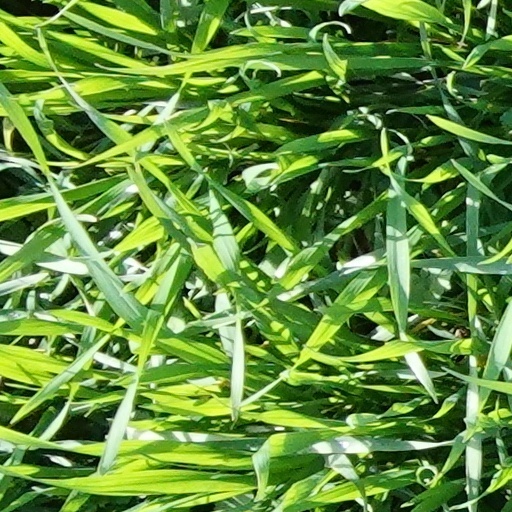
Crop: wheat